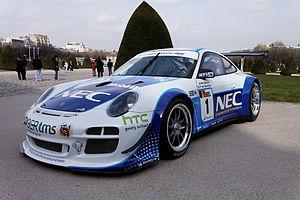
Prospeed Competition, créée par Rudi Penders et Luc Goris en 2006, est une équipe belge de compétition automobile.